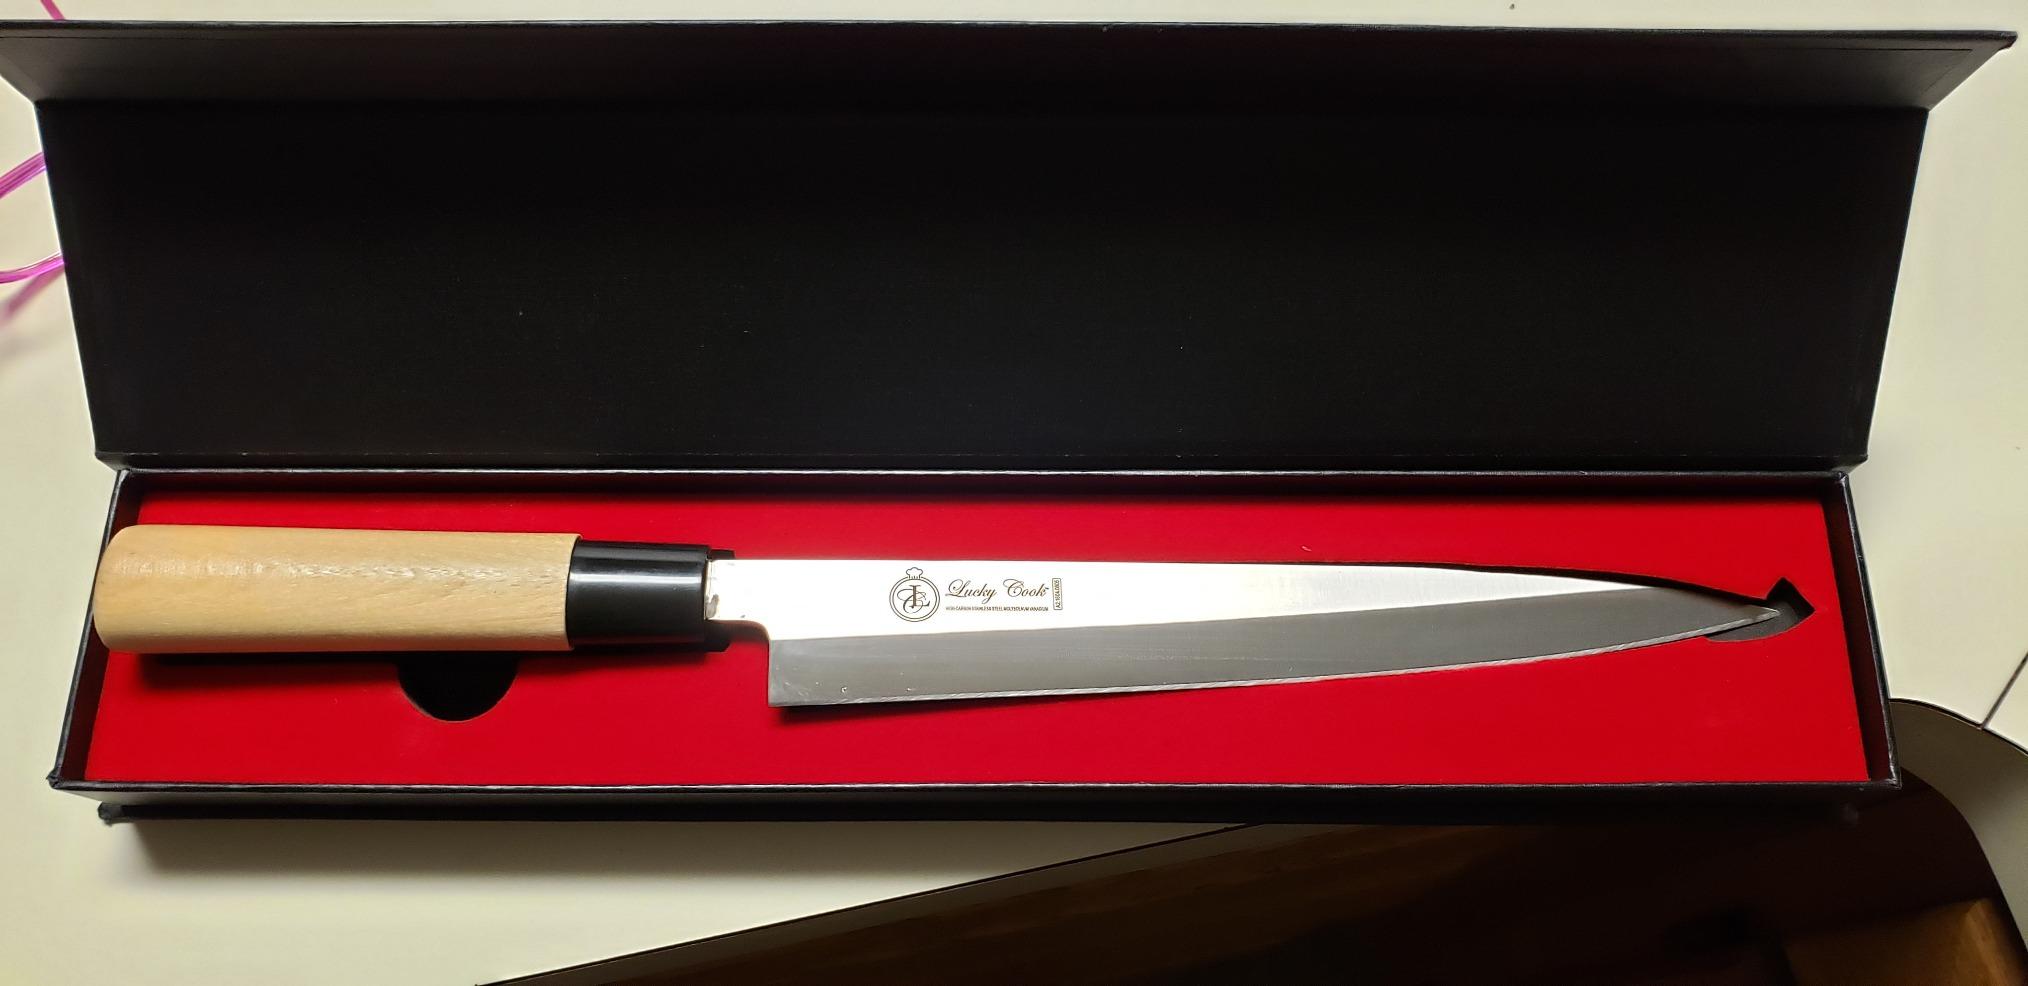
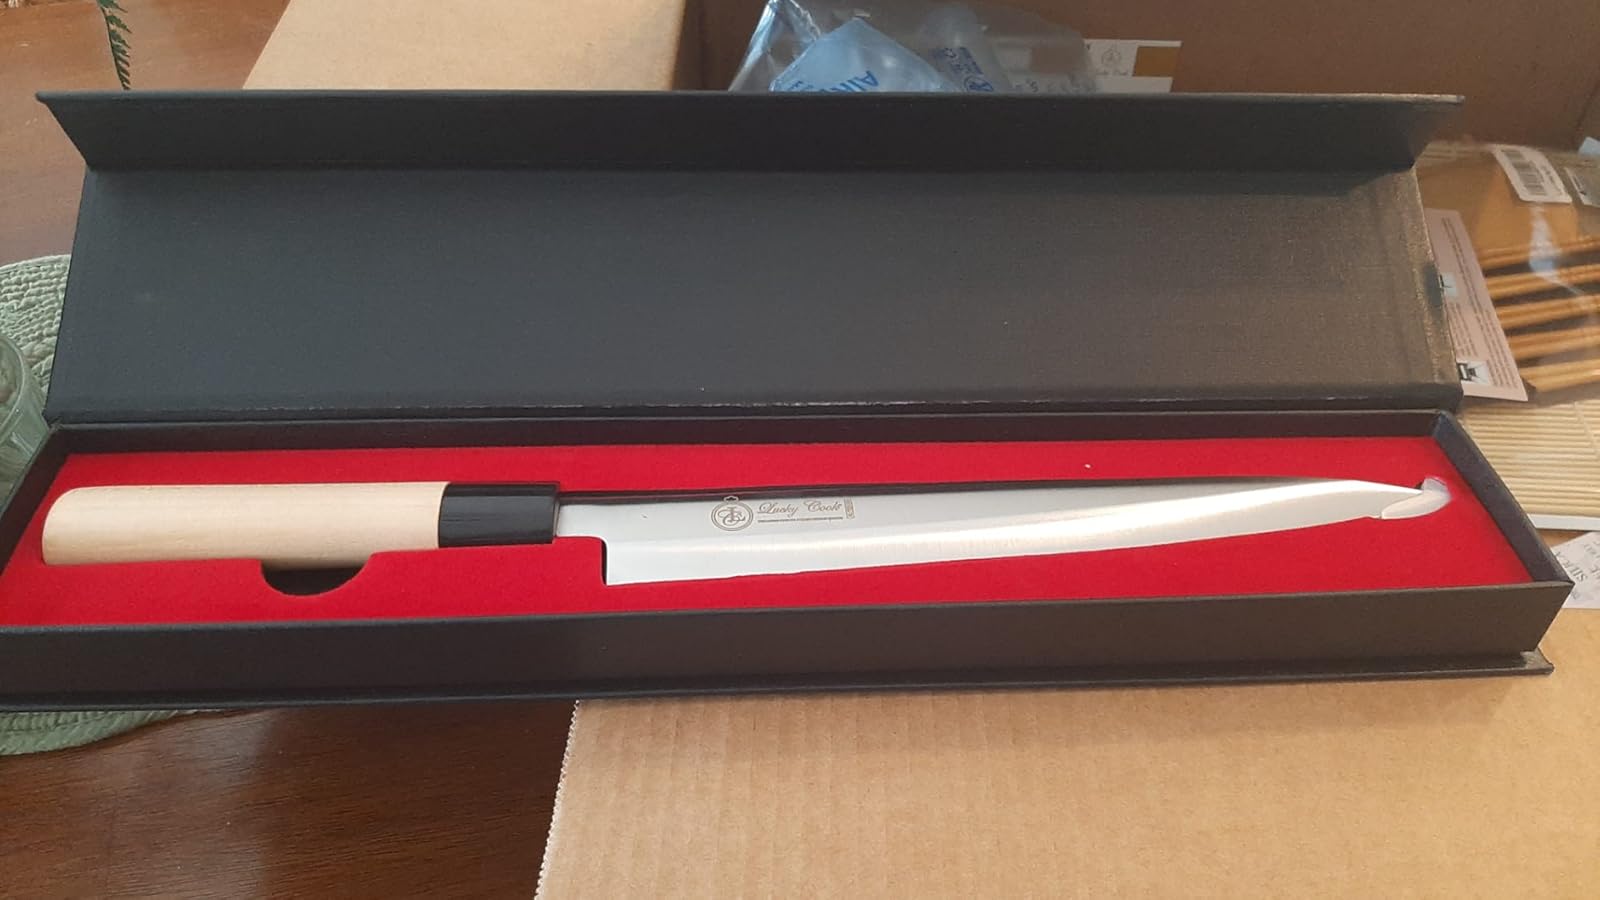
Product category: items_knife
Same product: yes